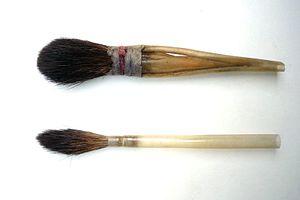
Pinceau de zibeline pour nettoyer des objets délicats (env. première moitié du 20ème siècle)